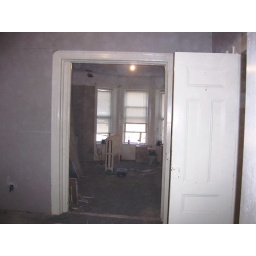
There is a pocket door between the middle room and the front room. We can see the bay window in the front.